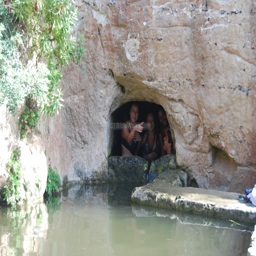
brook : hikers refresh at the cave of the spring